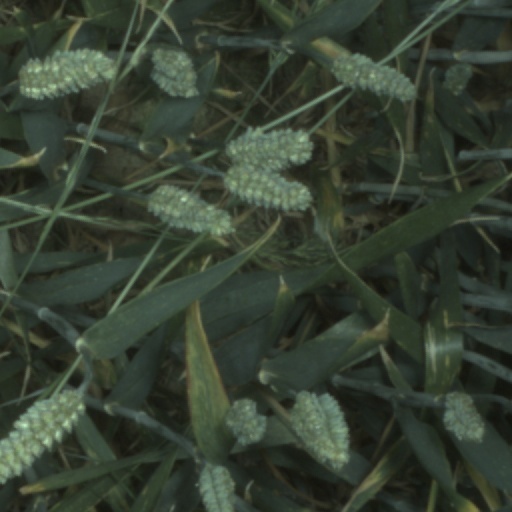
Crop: wheat